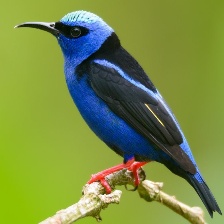
Species: RED LEGGED HONEYCREEPER
Scientific name: CYANERPES CYANEUS